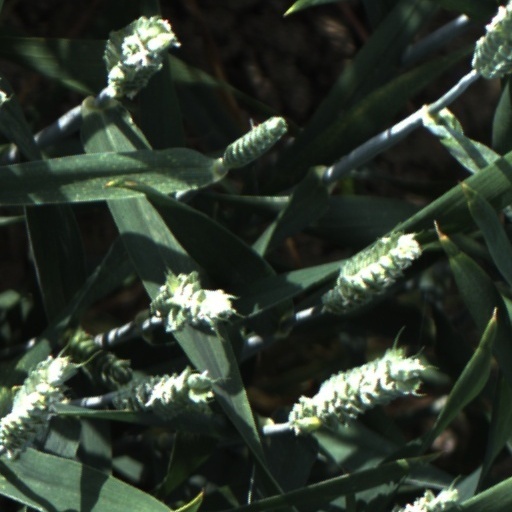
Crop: wheat